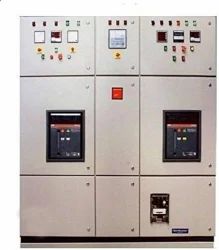
Label: AMF_Control_Panel